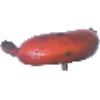
Label: Banana Red 1